Old Ashland Post Office

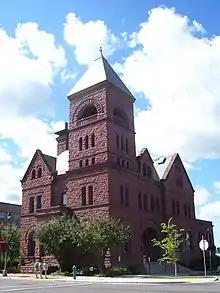
Current photo

National Register of Historic Places listings in Ashland County, Wisconsin